Eastern worm snake

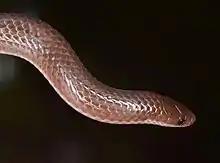

"C. a. amoenus" may occur in large numbers where the habitat is ideal. and his students collected 108 individuals from beneath rocks and debris in 100 m along a hillside overlooking the Kentucky River in one hour on an April afternoon. It is the most common snake in northern Virginia, and one site had densities over 200/ha. The 1.88:1.00 sex ratio of a juvenile population in South Carolina significantly favored males (64) over females (34), though the ratio of adults caught in northern Virginia was not significantly different from 1:1.The size of the home range to vary from 23 meters for a small juvenile or female to a maximum of 726 m^2 for an adult male.